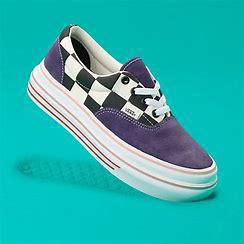
Brand: Vans
Model: Comfycush Era